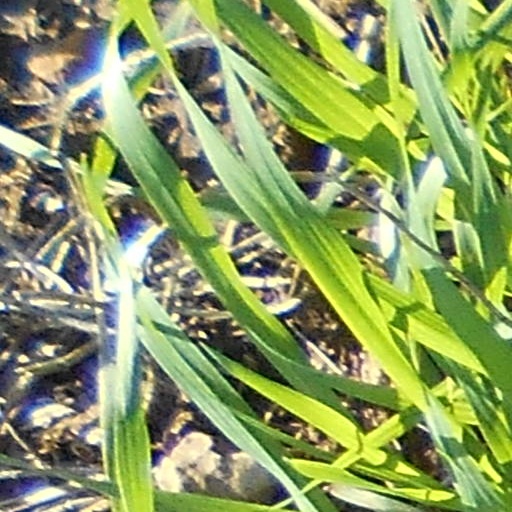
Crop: wheat